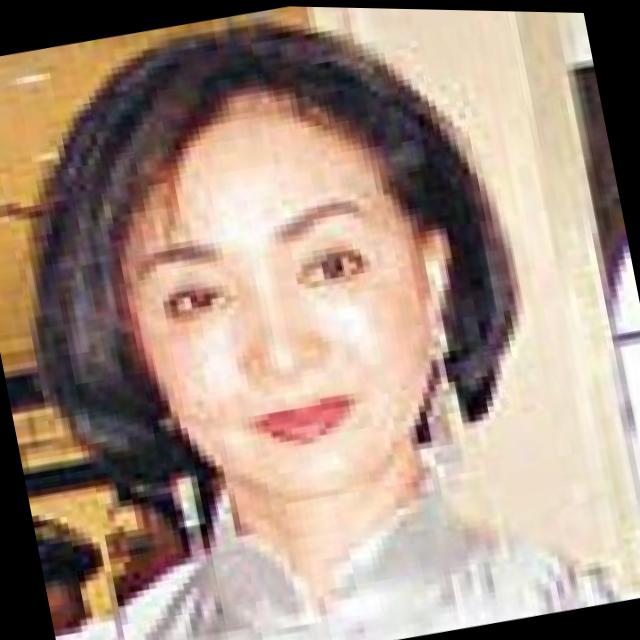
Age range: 21-44